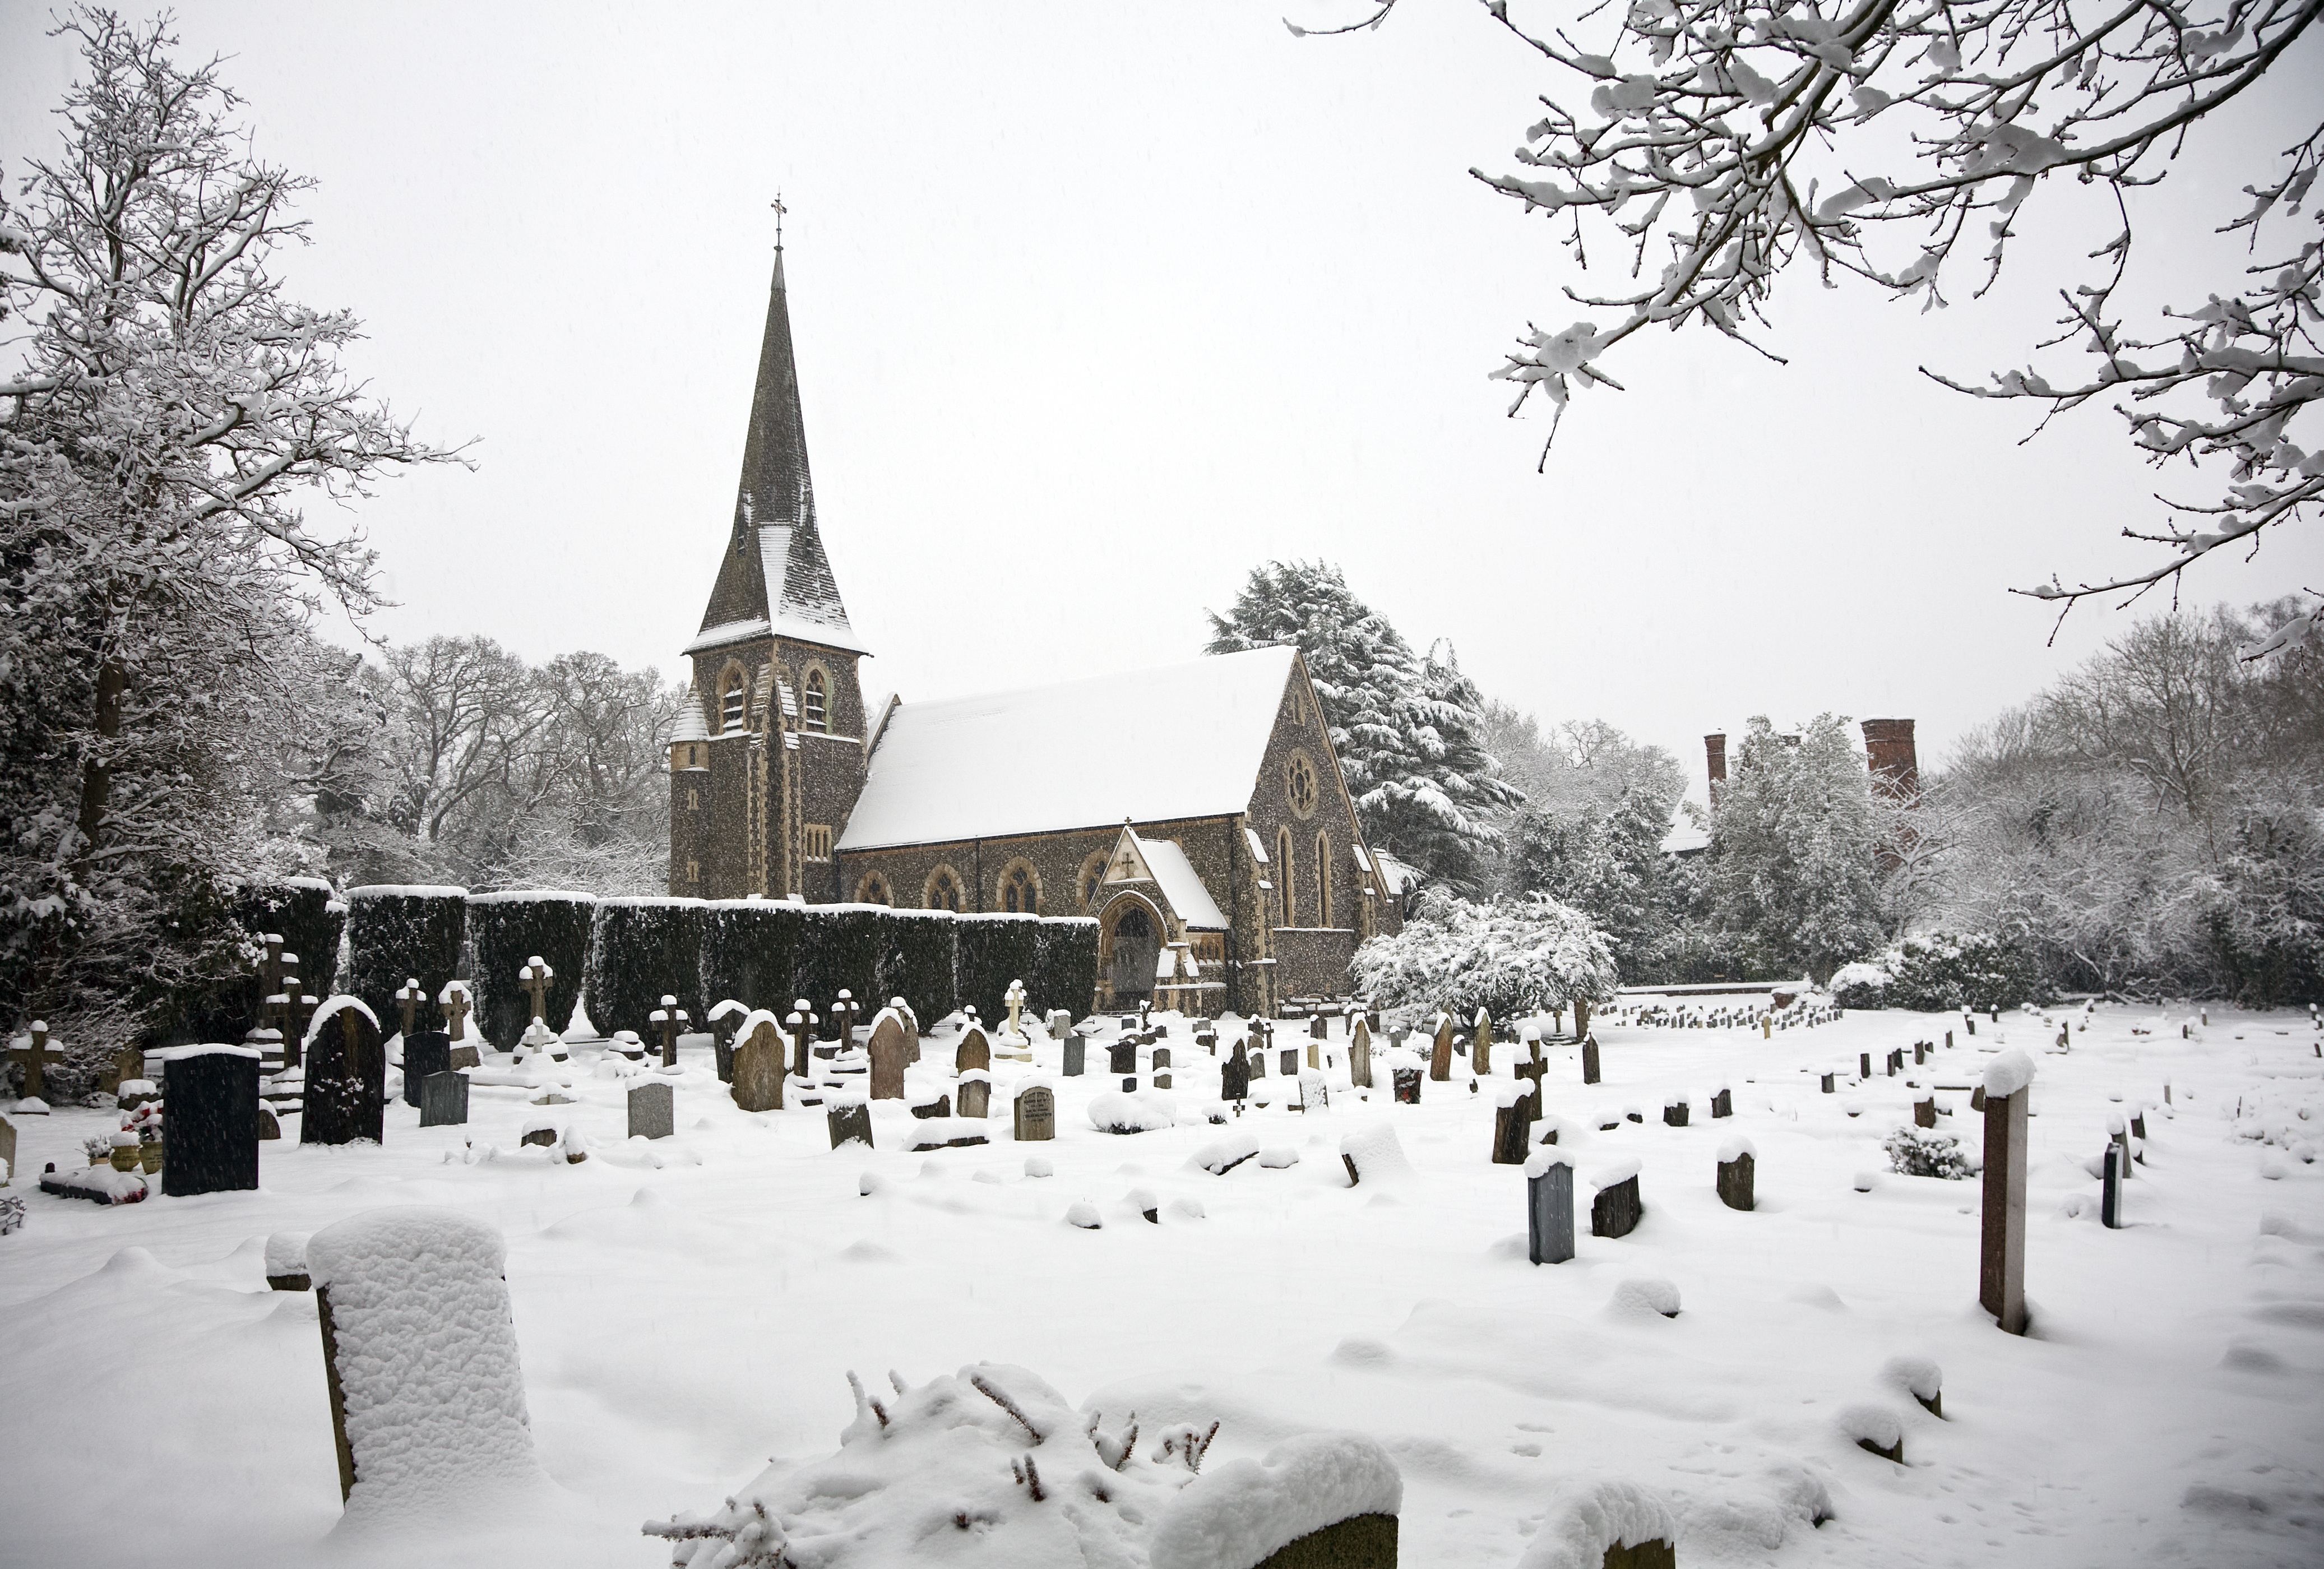
snow, winter, stone, peaceful, weather, memory, church, cemetery, tombstone, season, grave, religious, graveyard, cemetary, headstone, blizzard, resting, churchyard, burial, freezing, winter storm